Hermann's tortoise

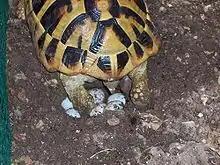
A female of "T. h. boettgeri" subspecies laying eggs in soil pit

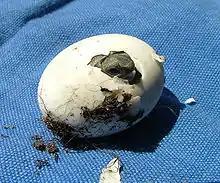
A hatchling of "T. h. hermanni"

Between May and July, female Hermann's tortoises deposit between two and 12 eggs into flask-shaped nests dug into the soil, up to deep. Most females lay more than one clutch each season. The pinkish-white eggs are incubated for around 90 days and, like many reptiles, the temperature at which the eggs are incubated determines the hatchlings sex. At 26 °C, only males will be produced, while at 30 °C, all the hatchlings will be female. Young Hermann's tortoises emerge just after the start of the heavy autumn rains in early September and spend the first four or five years of their lives within just a few metres of their nests. If the rains do not come, or if nesting took place late in the year, the eggs will still hatch, but the young will remain underground and not emerge until the following spring. Until the age of six or eight, when the hard shell becomes fully developed, the young tortoises are very vulnerable to predators and may fall prey to rats, badgers, magpies, foxes, wild boar, and many other animals. If they survive these threats, the longevity of Hermann's tortoises is around 30 years. One rare record of longevity is 31.7 years. Compared to other tortoises (e.g. "Testudo graeca"), the longevity might be underestimated and many sources are reporting they might live 90 years or more.